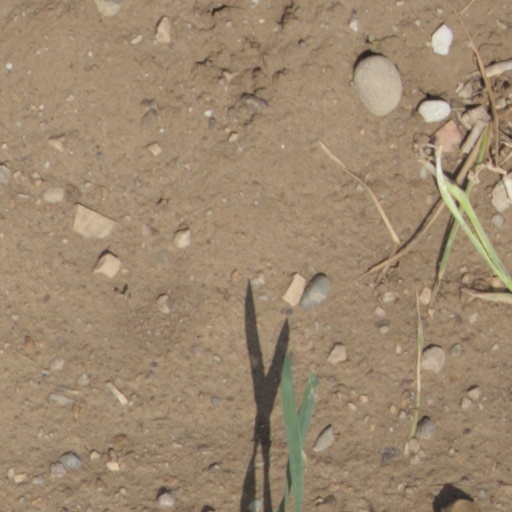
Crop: wheat